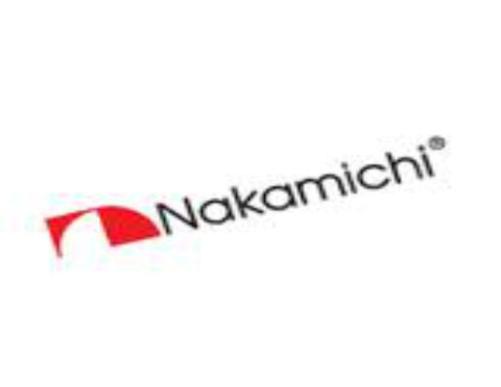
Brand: nakamichi-1
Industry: Necessities